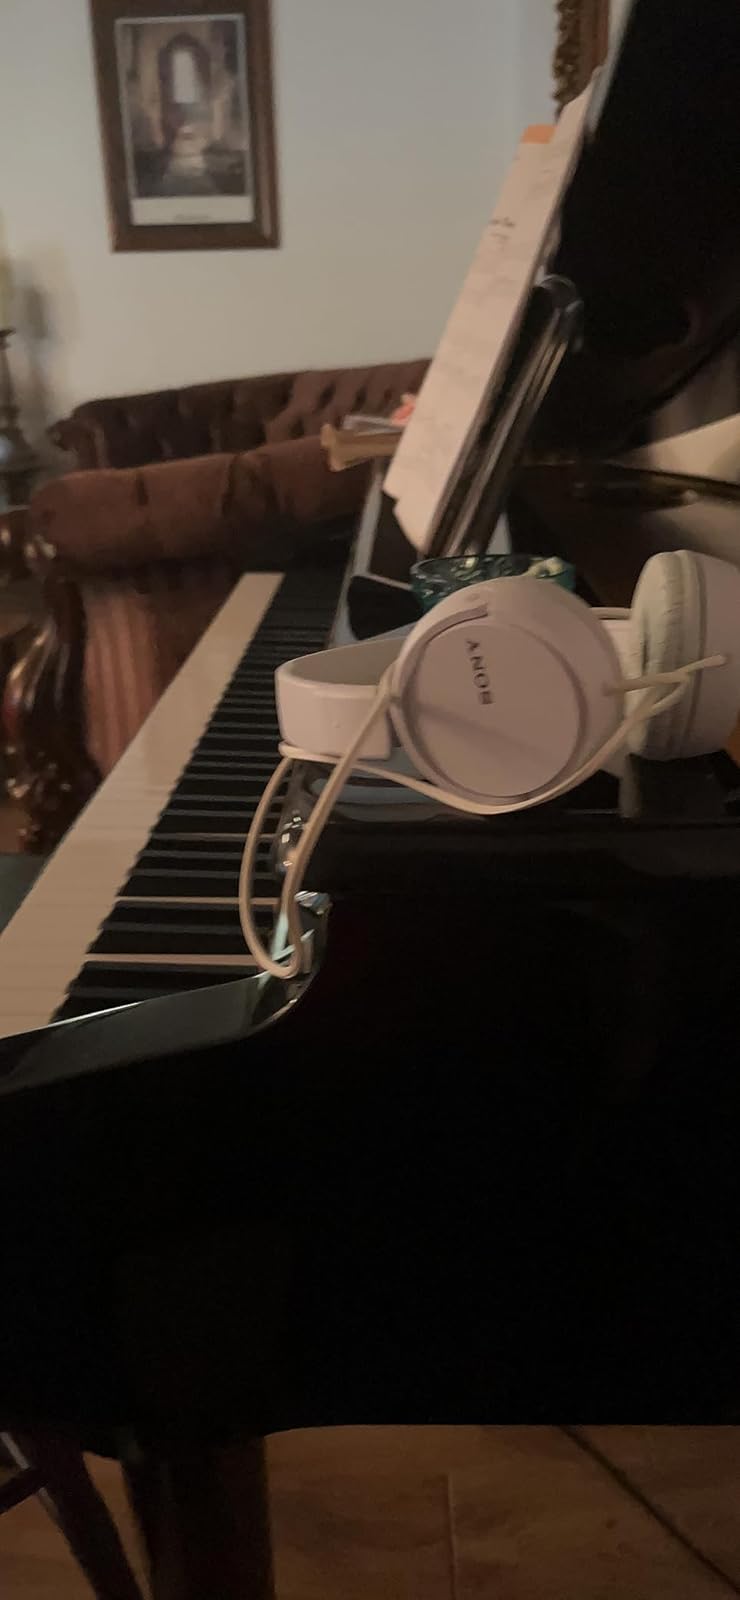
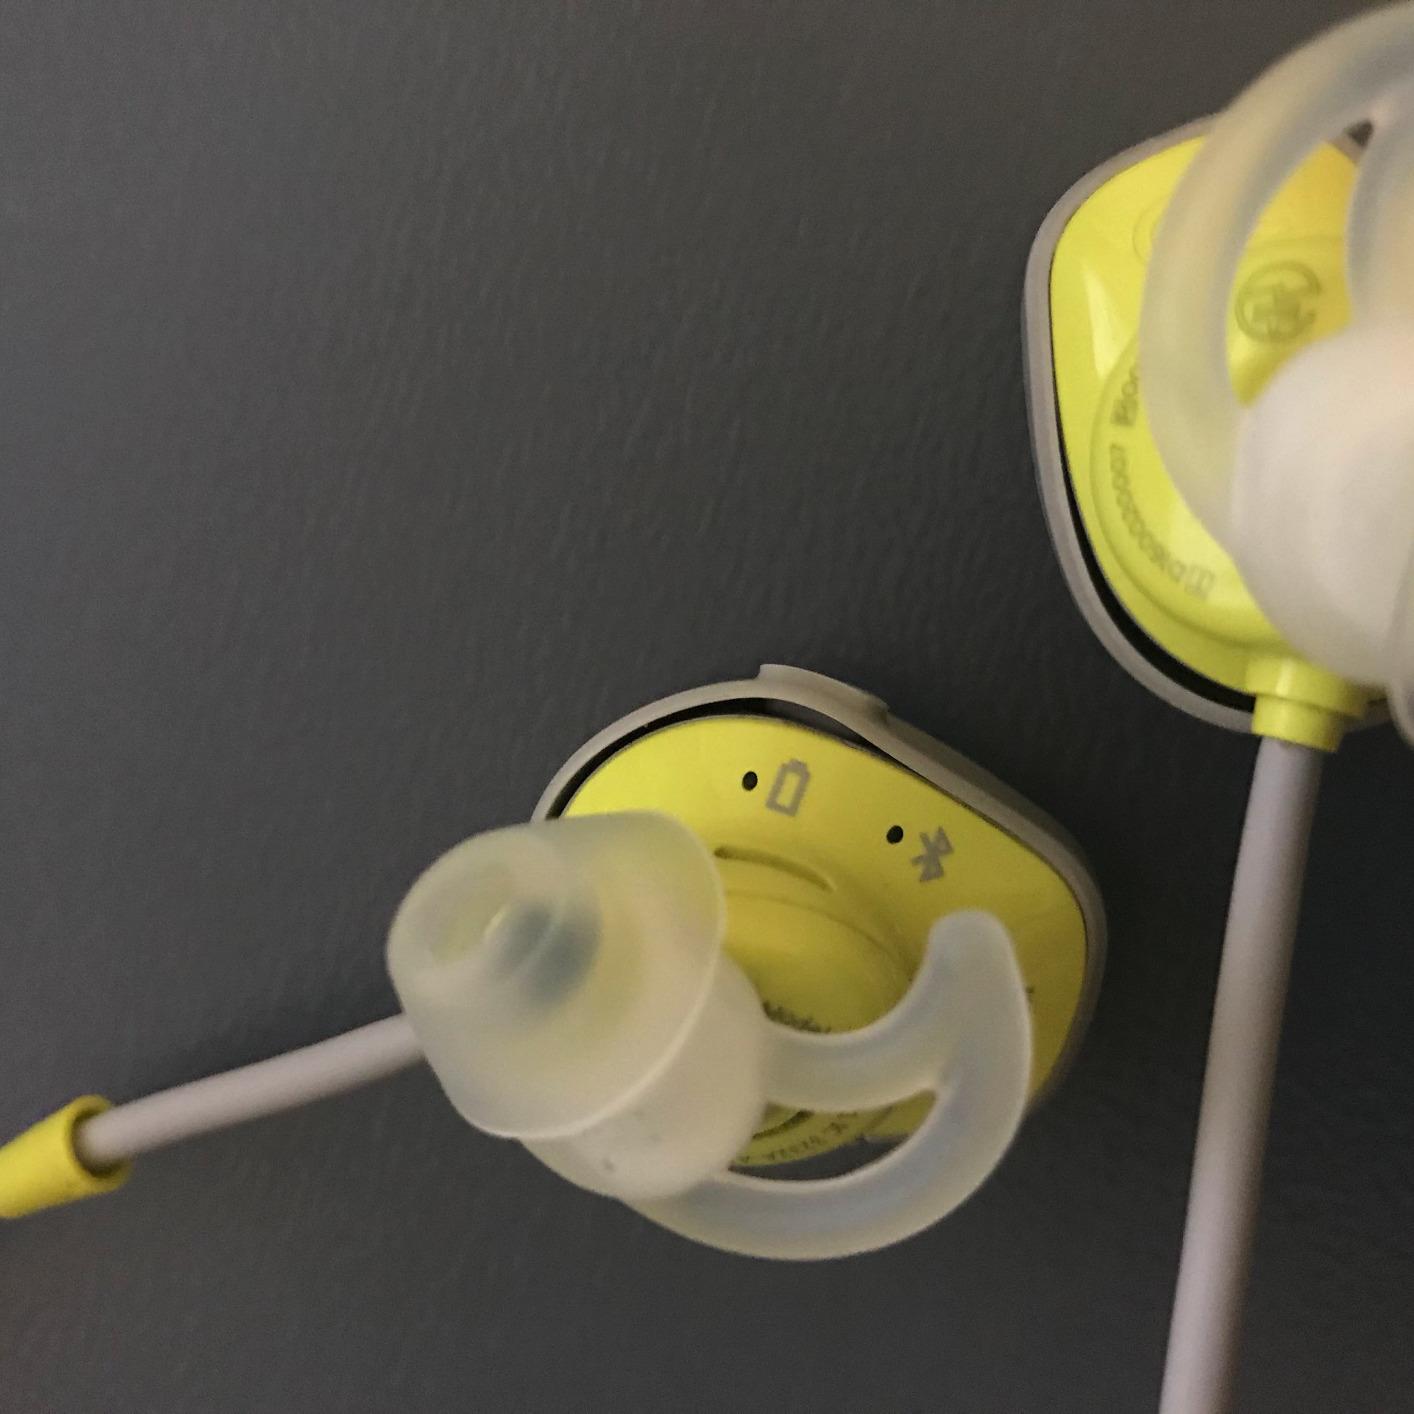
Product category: headphones
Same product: no